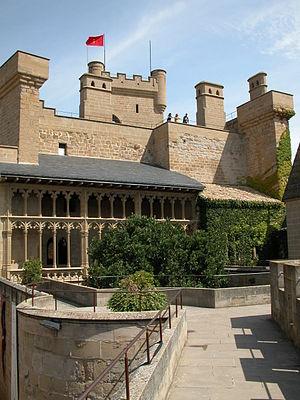
Chateau de Olite
Olite, est une ville de la Communauté forale de Navarre. Elle est située dans la zone non bascophone de la province. Le castillan est la seule langue officielle alors que le basque n’a pas de statut officiel. Elle est chef-lieu de la merindad du même nom et appartient à la circonscription judiciaire de Tafalla.